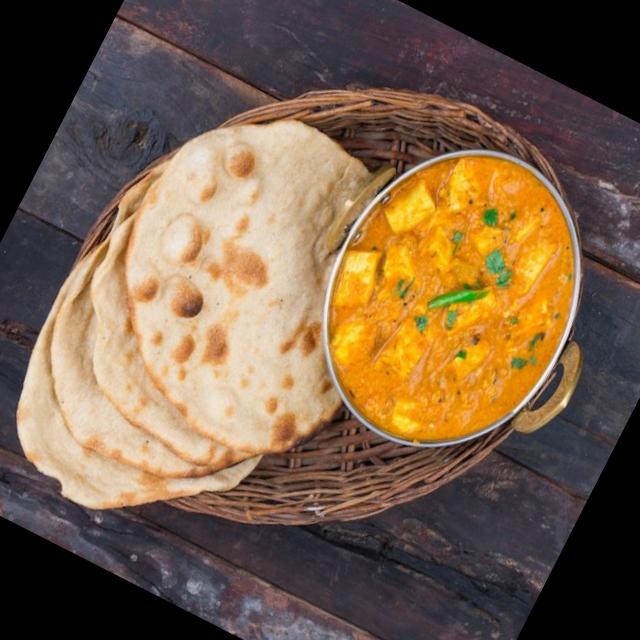
Dish: shahi_paneer